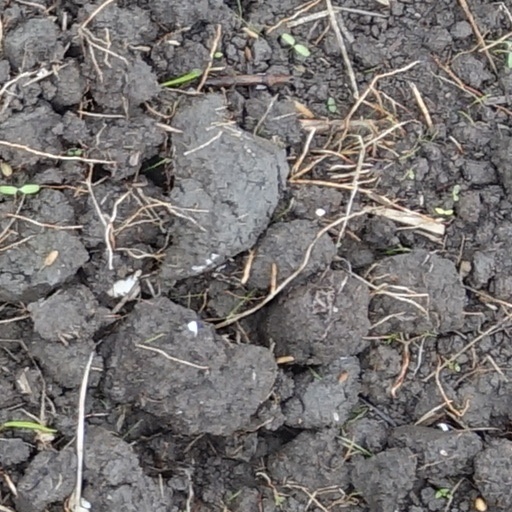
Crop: wheat